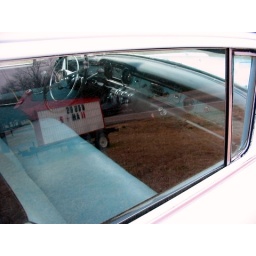
Another car for sale on the Shreveport road in Minden, Louisiana.